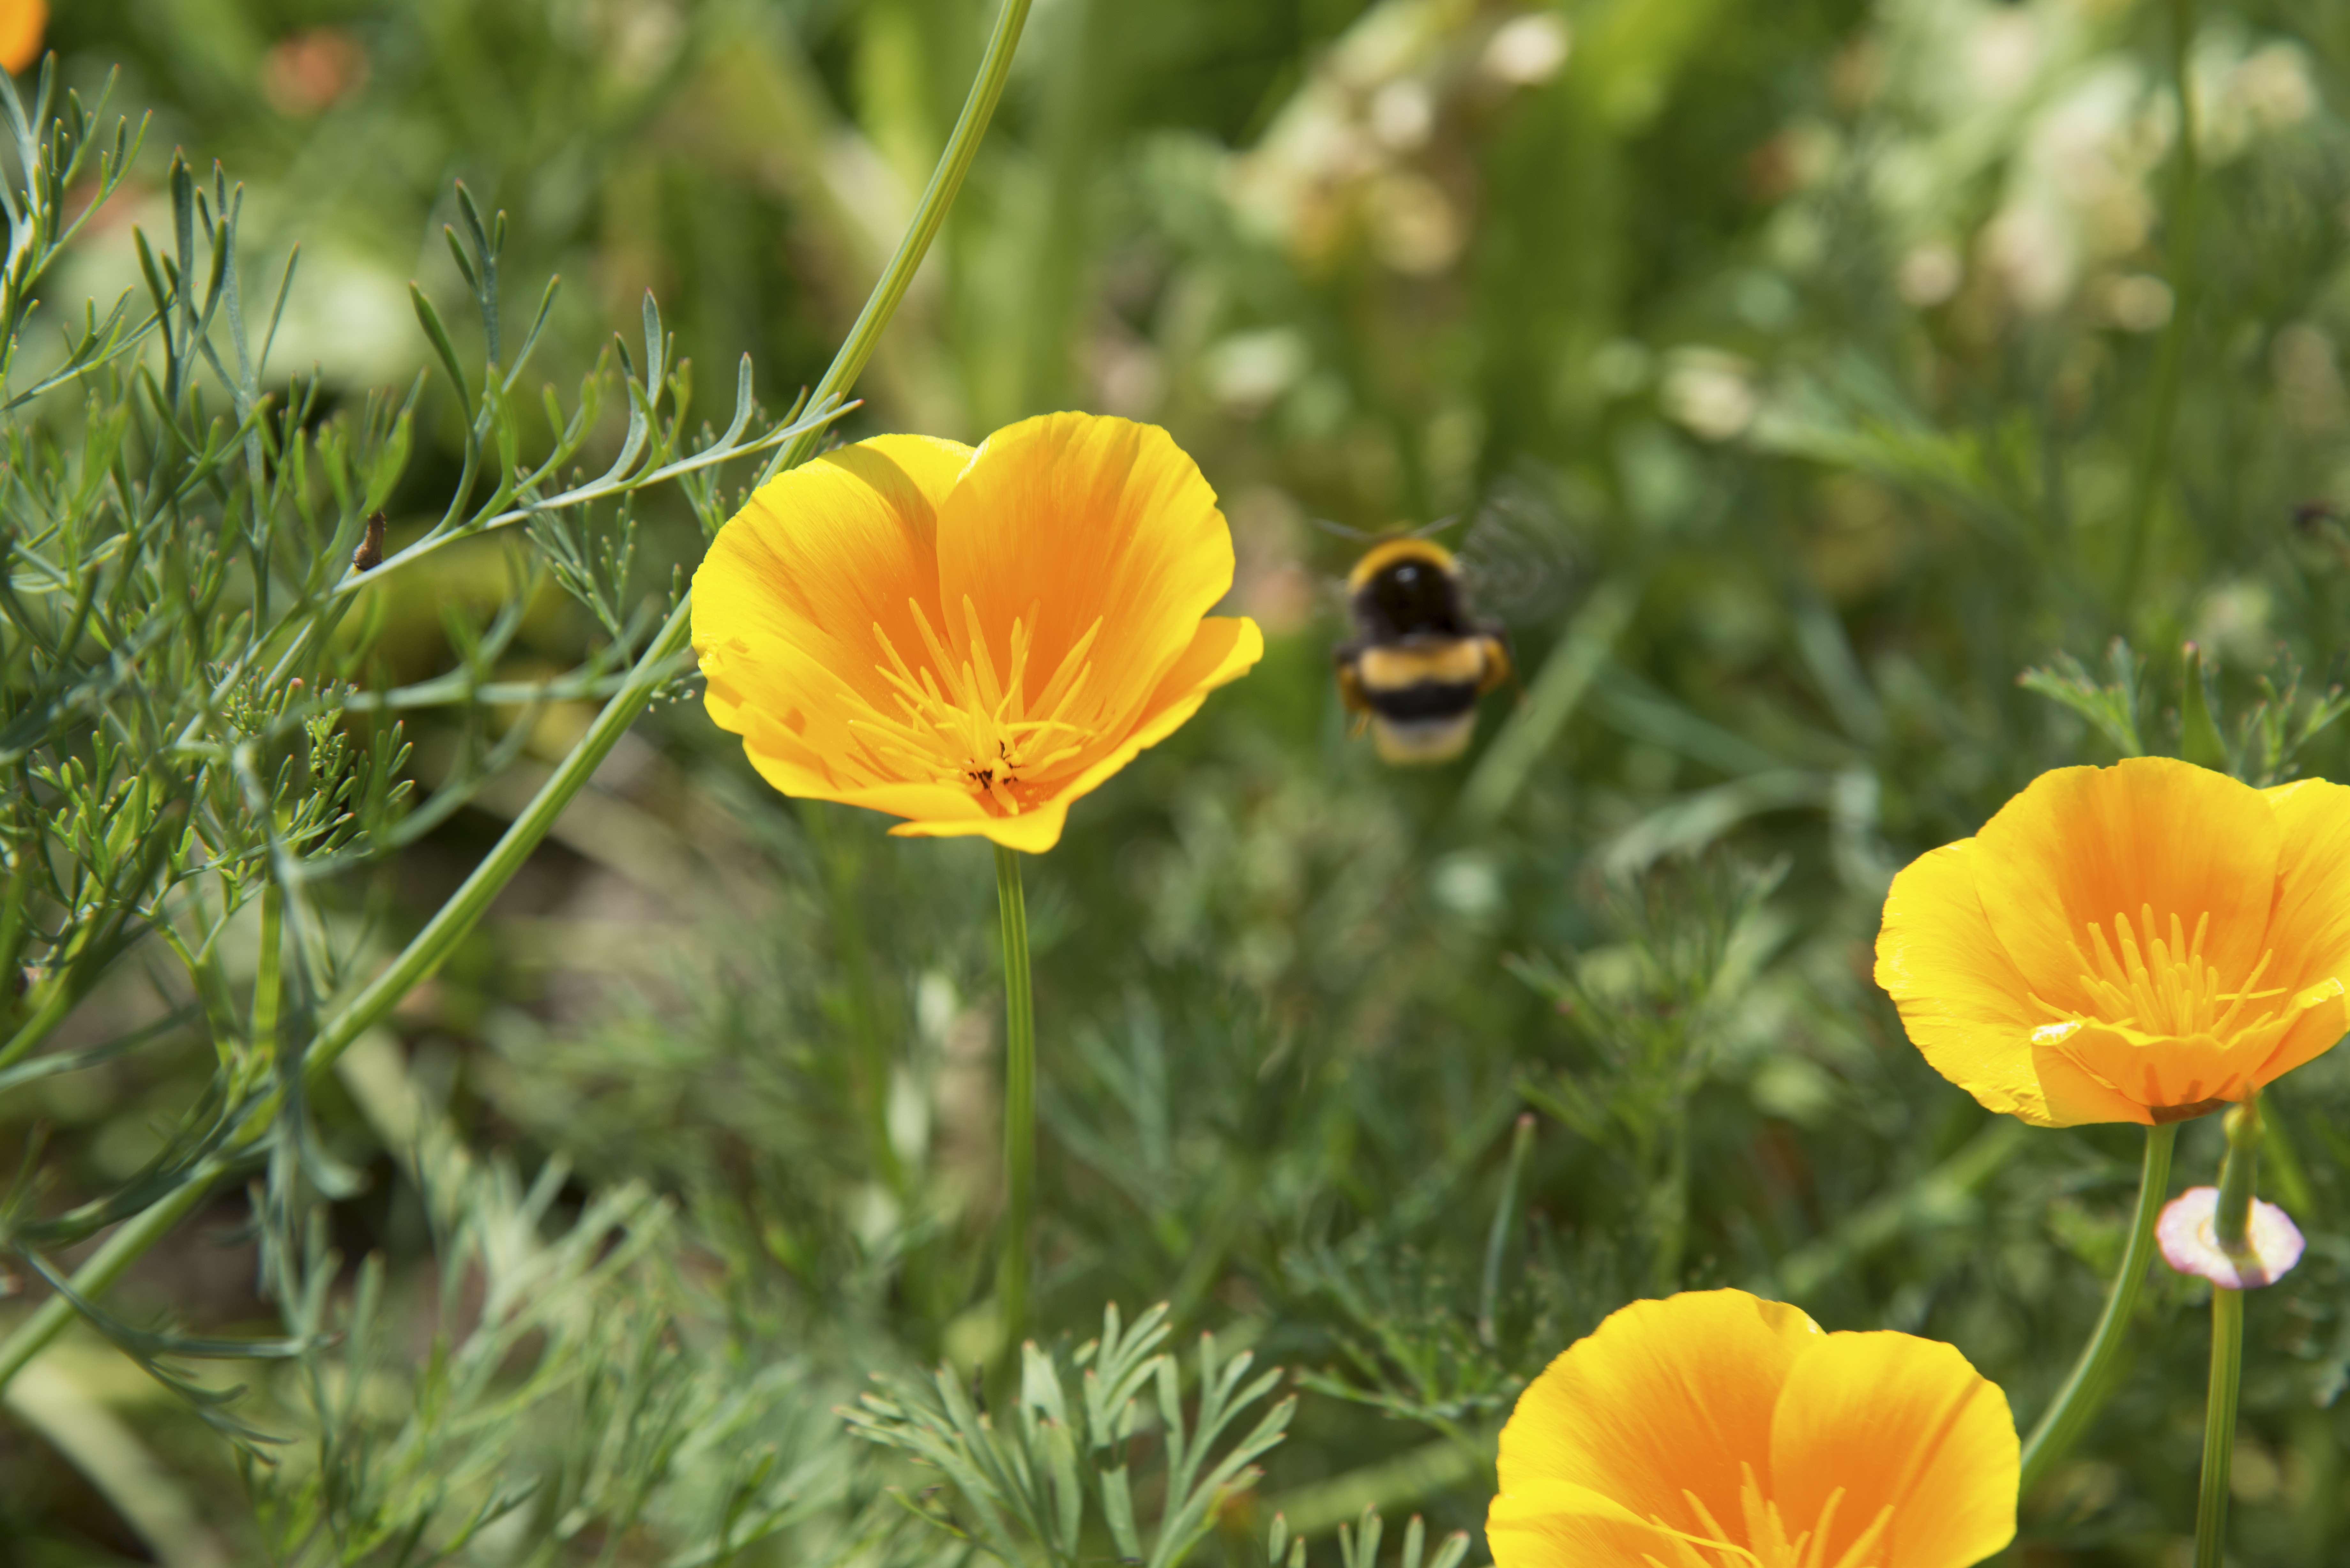
nature, blossom, plant, sun, field, meadow, prairie, air, flower, petal, bloom, orange, spring, green, flight, botany, yellow, garden, flora, wildflower, march, poppy, bud, hummel, macro photography, flowering plant, stengel, eschscholzia californica, land plant, poppy family